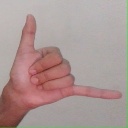
अक्षर: द